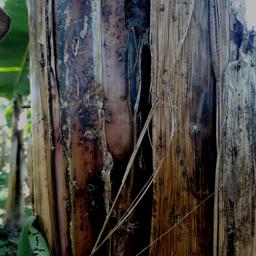
Label: PSEUDOSTEM WEEVIL